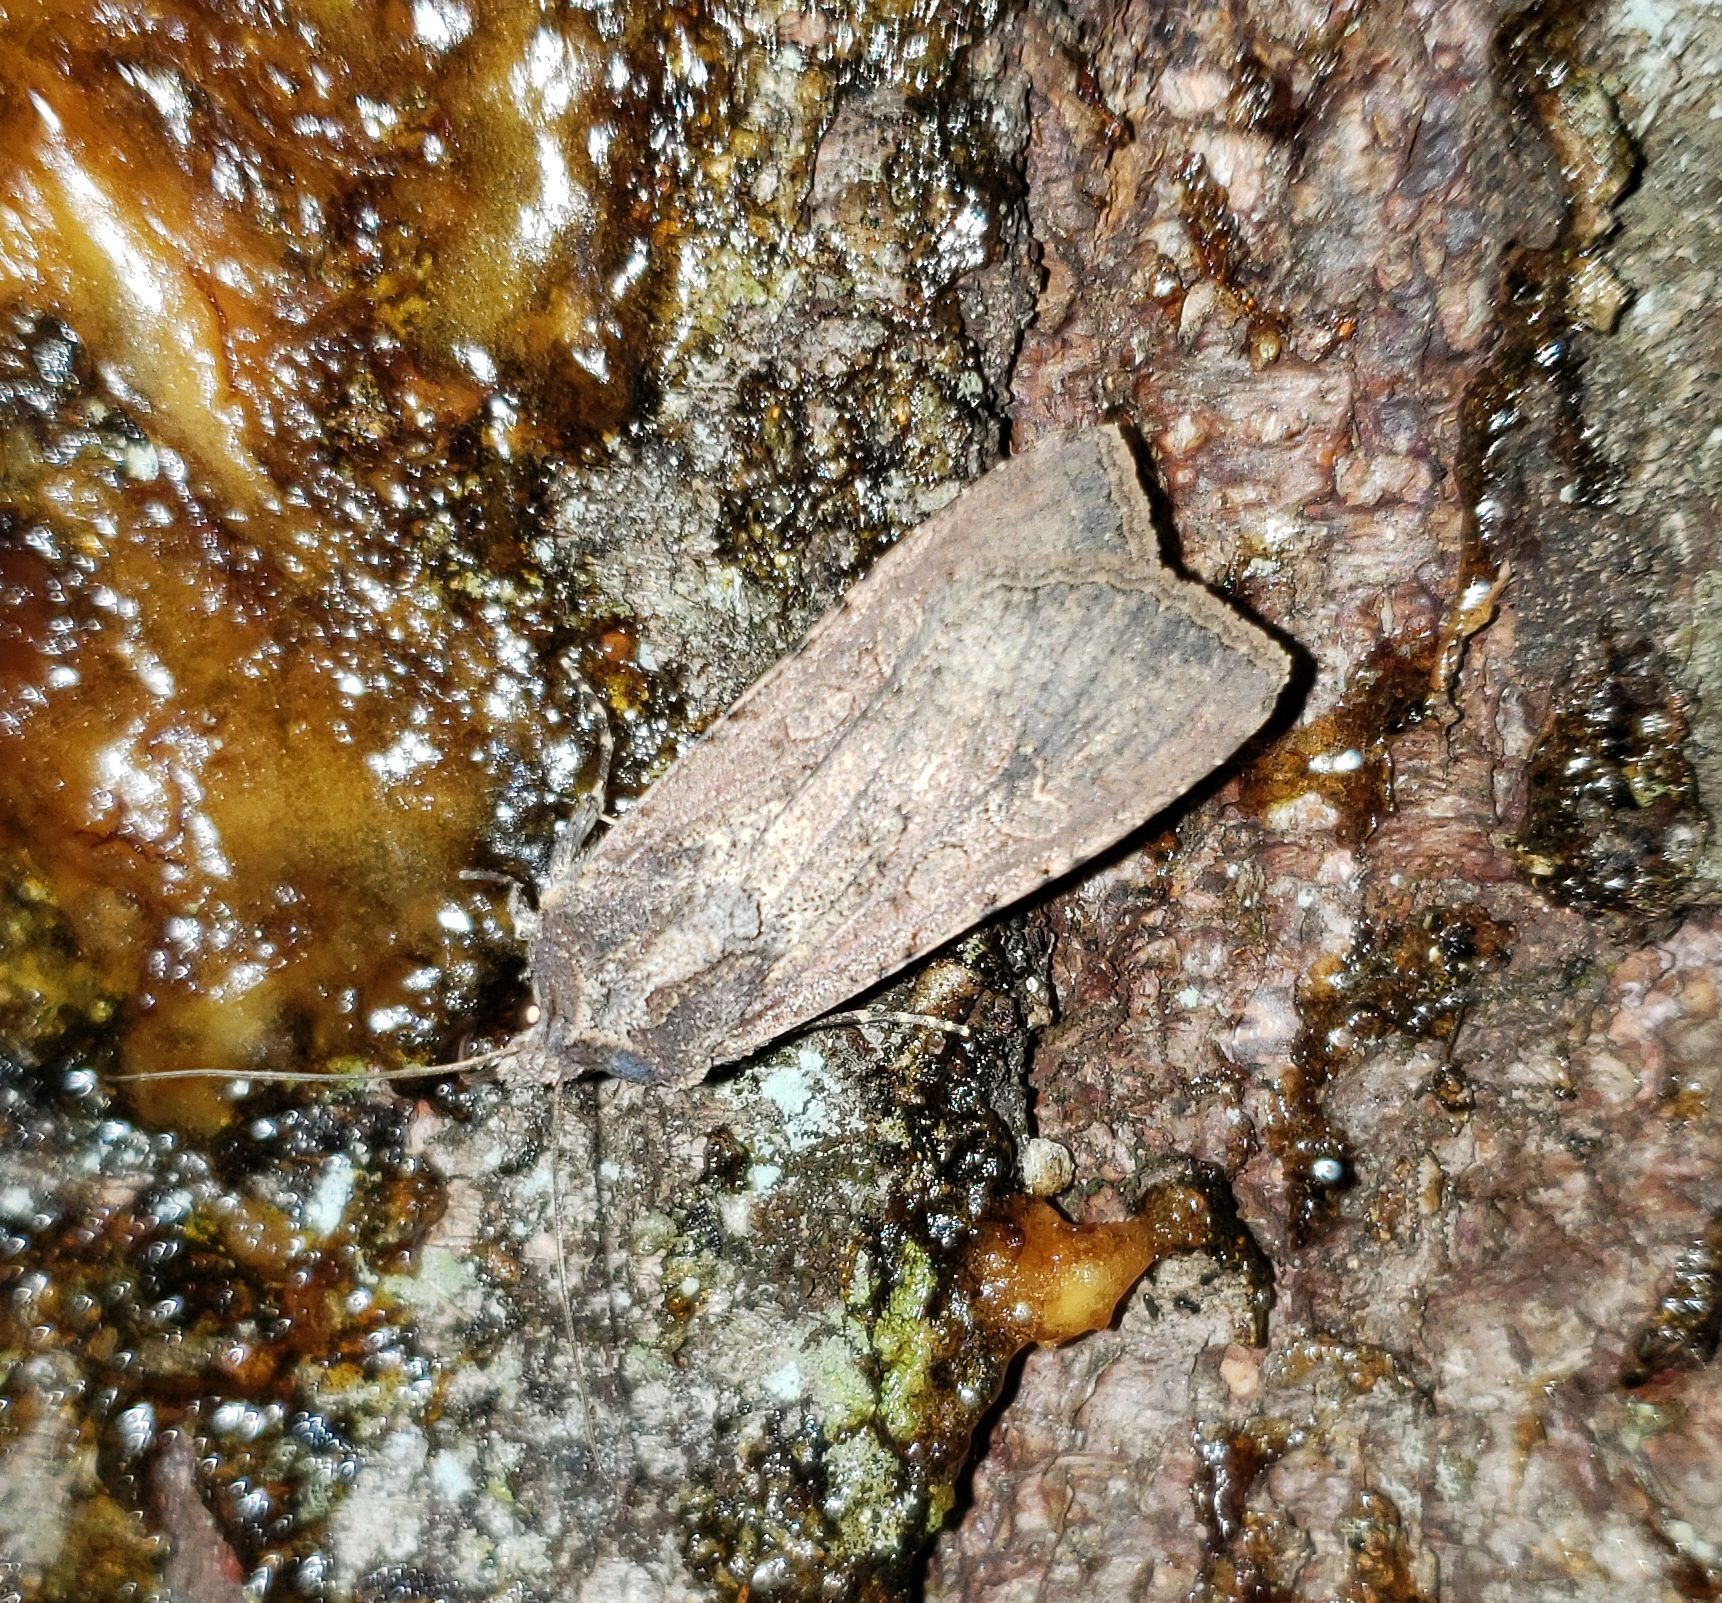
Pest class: cutworms